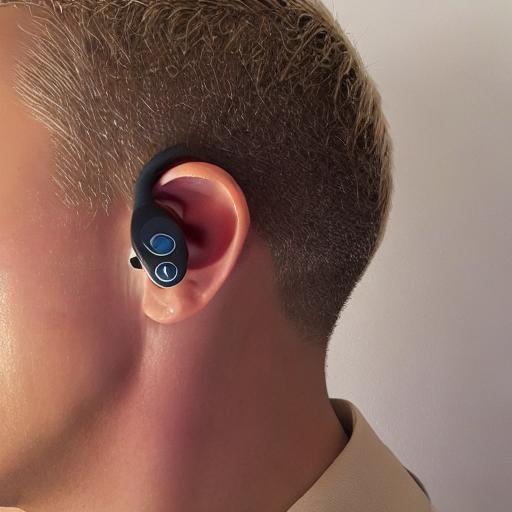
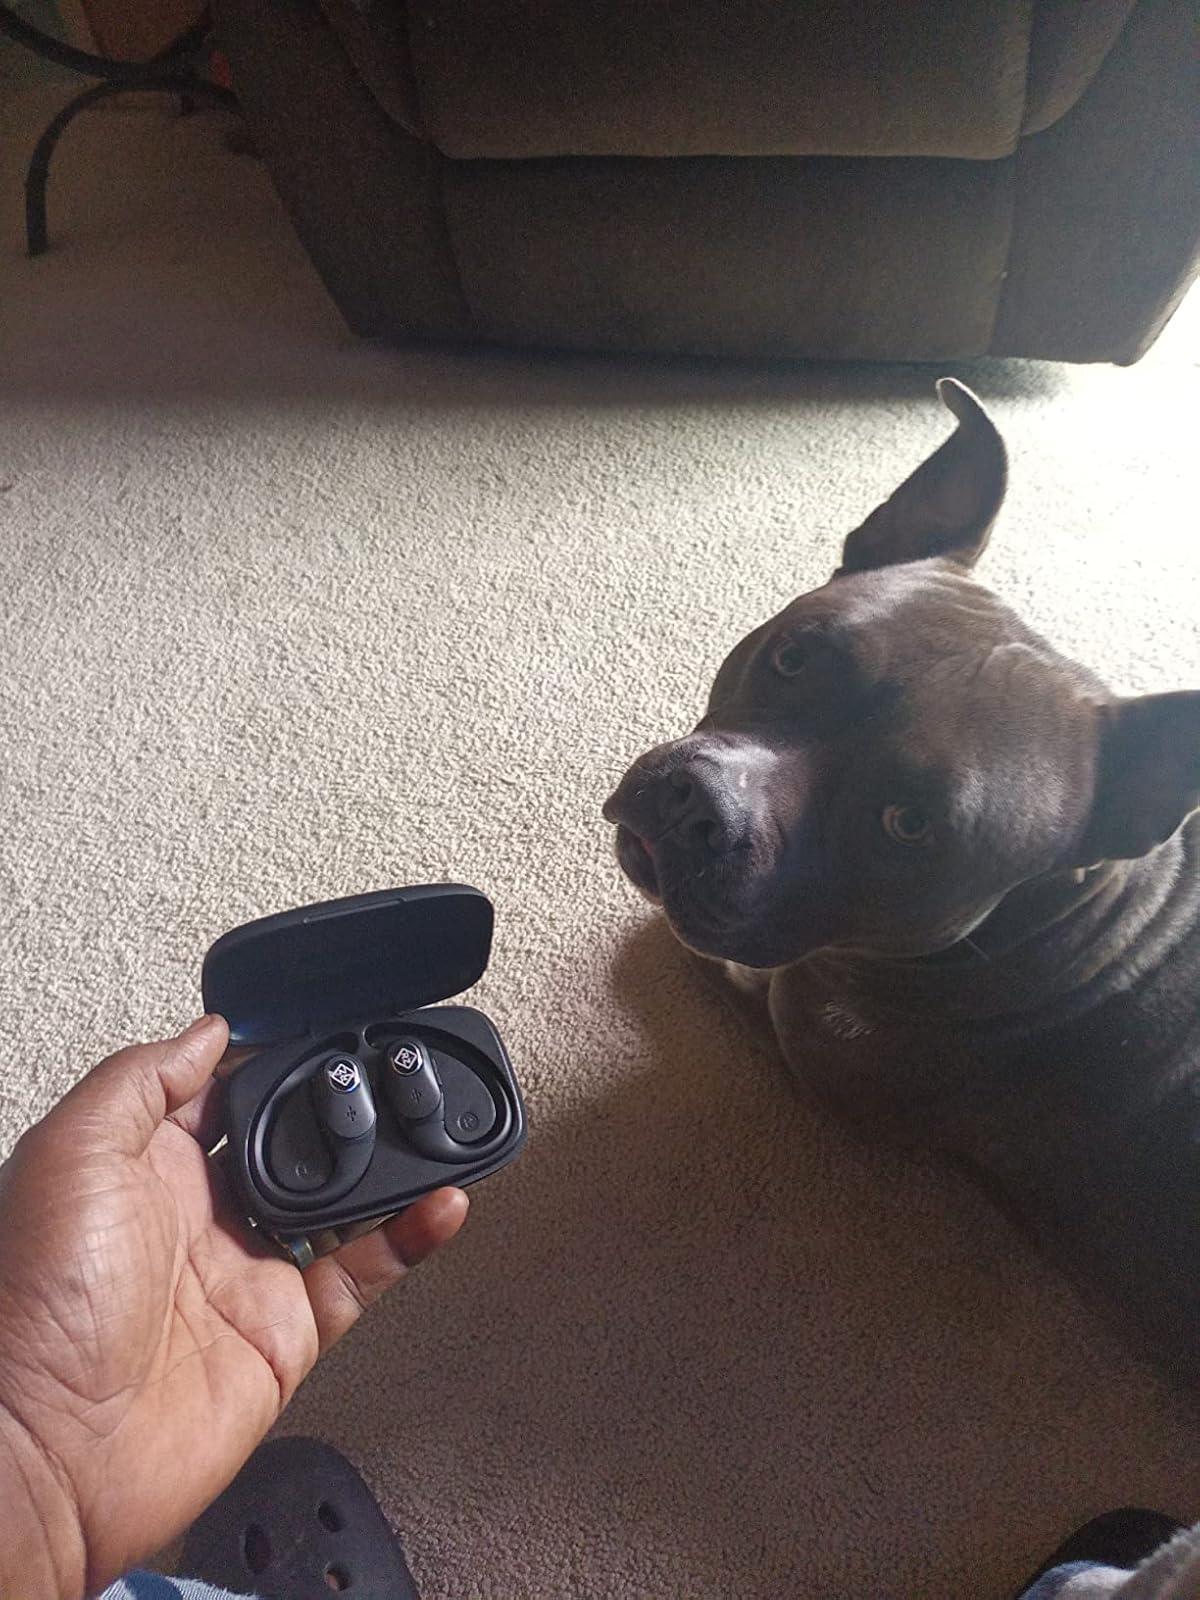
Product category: earbuds
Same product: no